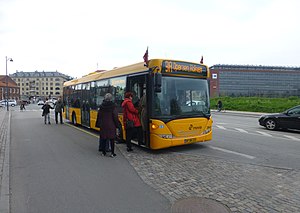
Linje 9A / Fakta
Ekstrakørsel fra Islands Brygge st. til Operaen i 2014.
Linje 9A er en buslinje i København, der kører mellem Glostrup st. og Kongens Enghave, Valbyparken. Linjen er en del af Movias A-busnet og er udliciteret til Umove, der driver den fra sit garageanlæg i Glostrup. Med ca. 6,8 mio. passagerer i 2019 er den en af de mest benyttede af Movias buslinjer. Linjen betjener blandt andet Glostrup, Rødovre, Vanløse, Frederiksberg, Vesterbro og Kongens Enghave.